Just Inès

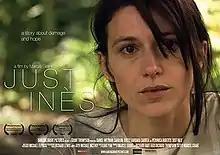
Original poster

Just Inès is a 2010 British film written and directed by Marcel Grant. The film follows Tom Jackson, played by Daniel Weyman, through a period of redemption after a prison sentence for domestic violence. Only through a new relationship with French girl Inès, played by Caroline Ducey, can he find back his way in life.